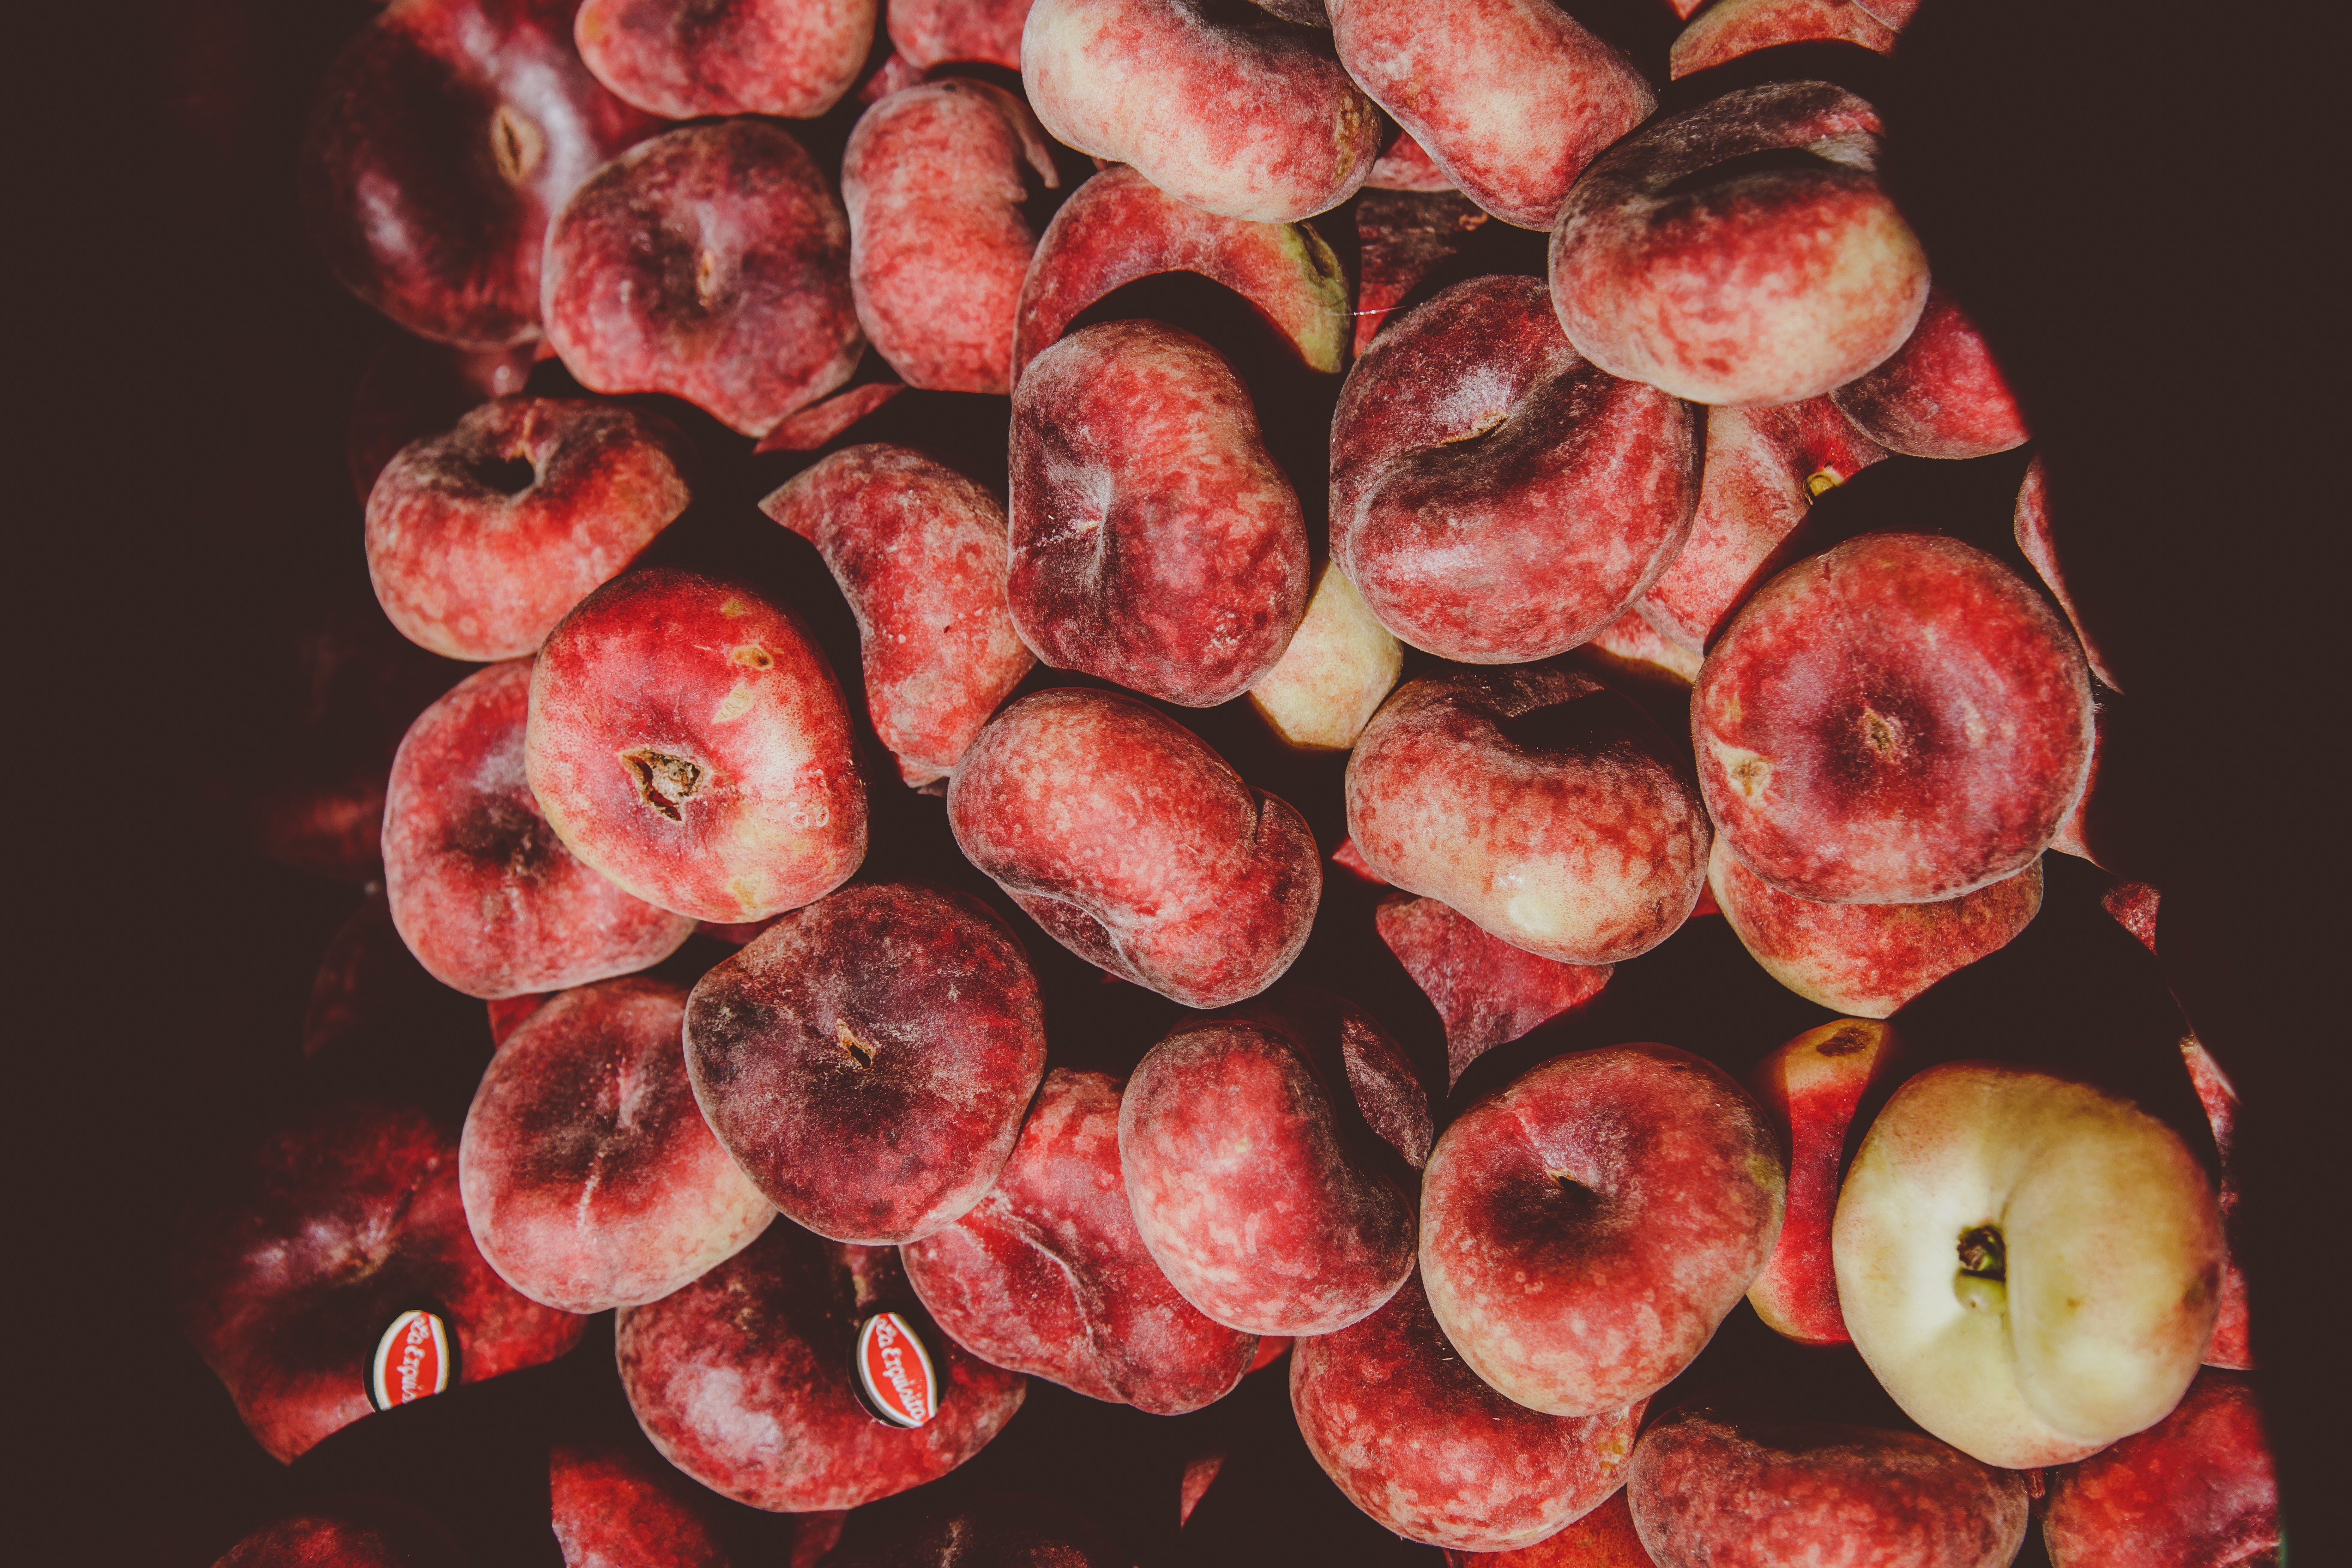
natural foods, food, fruit, superfood, seedless fruit, plant, Superfruit, European plum, still life photography, accessory fruit, plum, pluot, Garcinia indica, grape, local food, produce, vitis